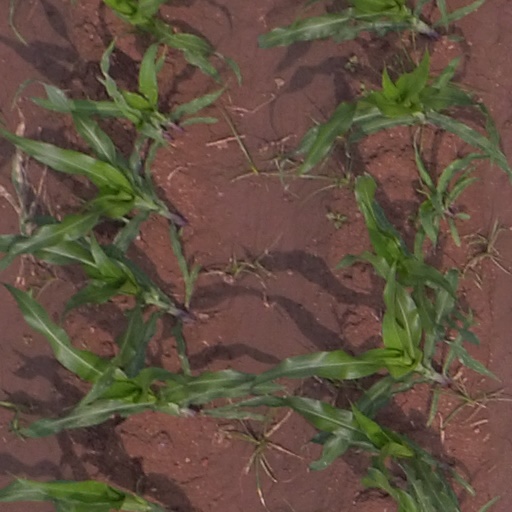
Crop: maize; corn